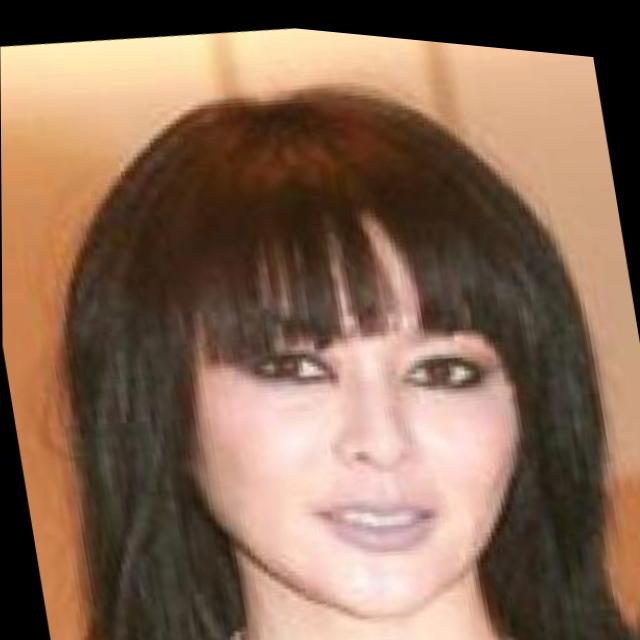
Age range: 21-44